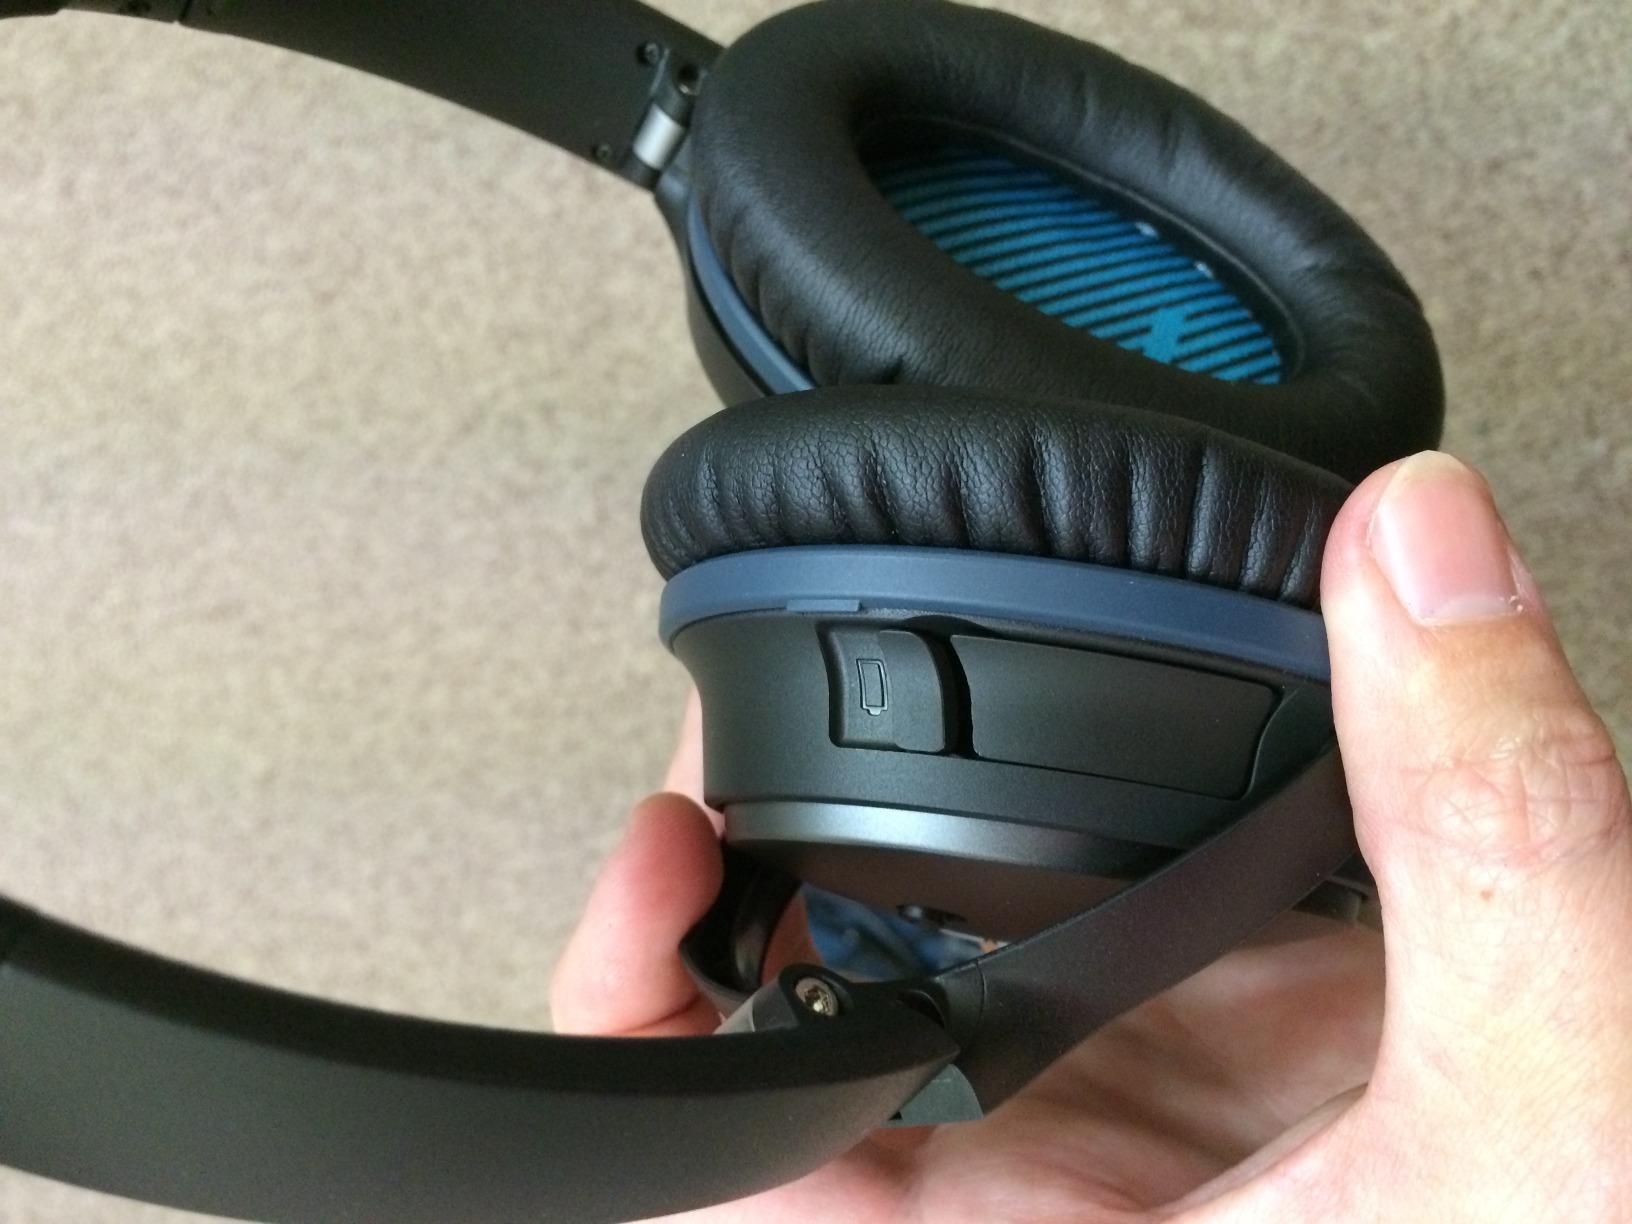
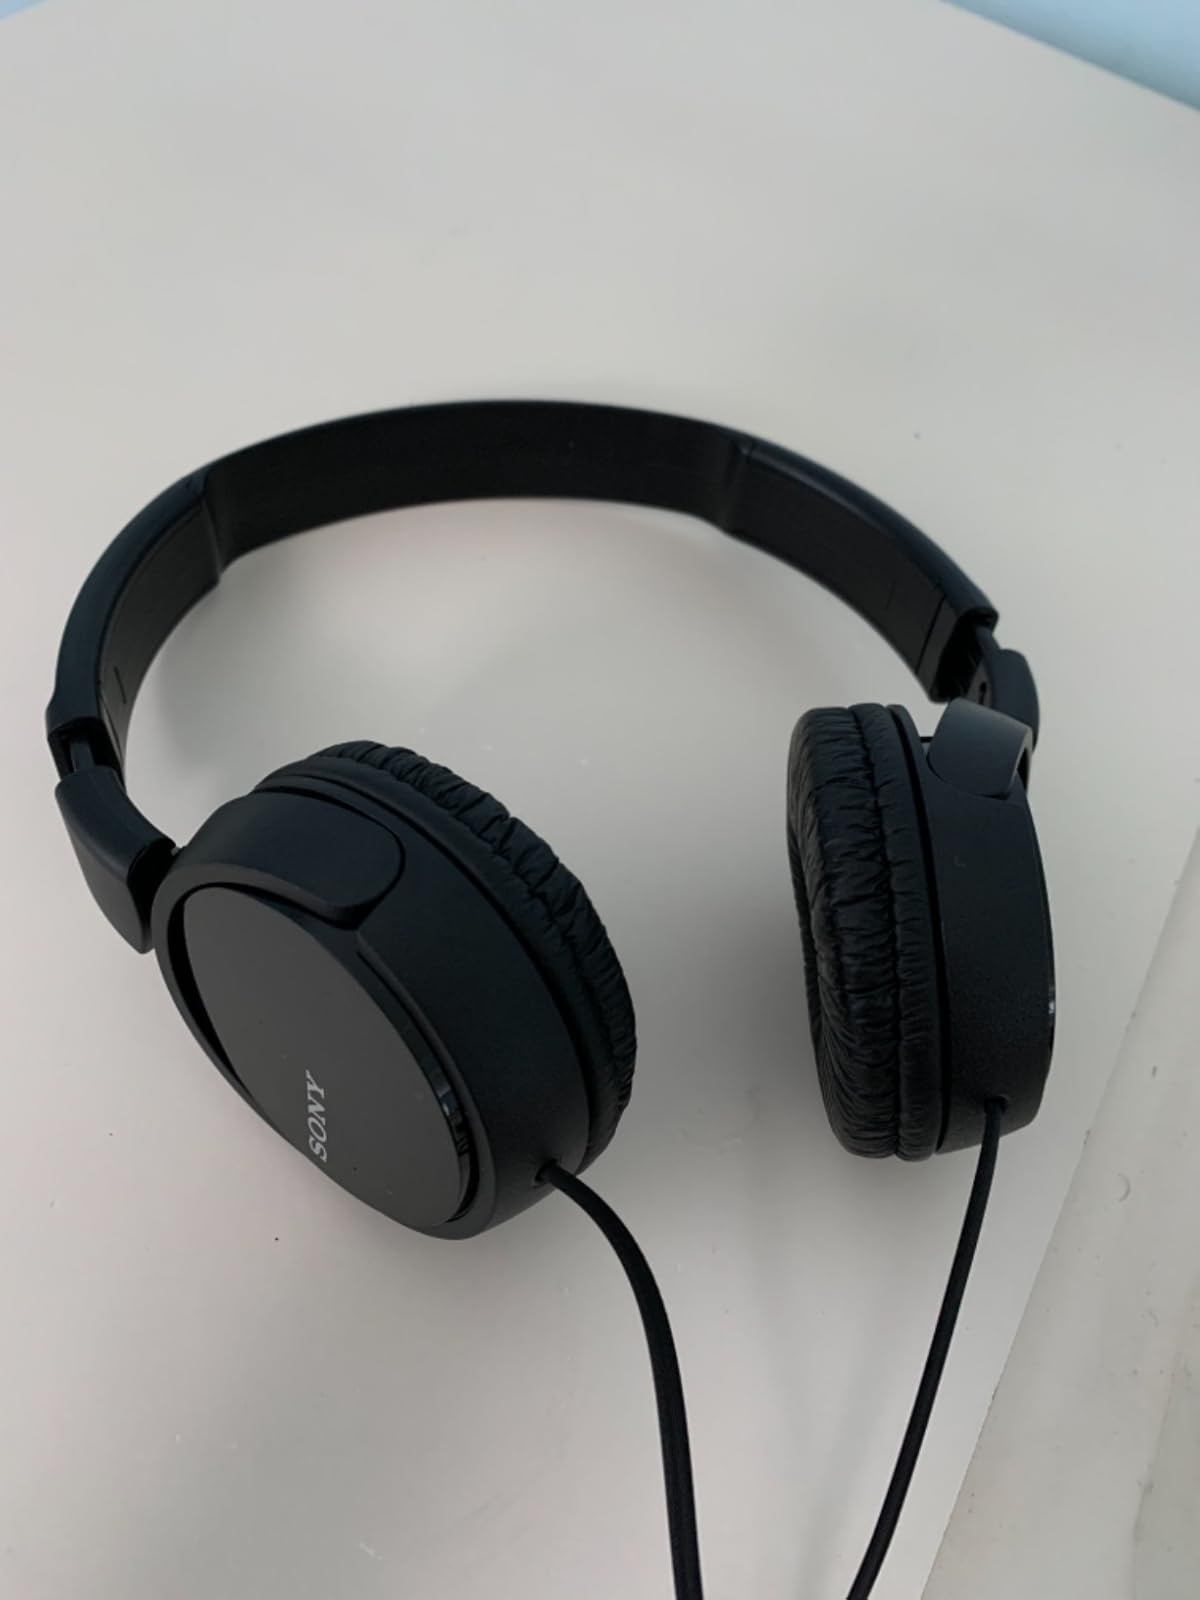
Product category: headphones
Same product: no